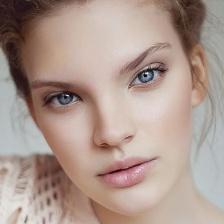
Label: faces